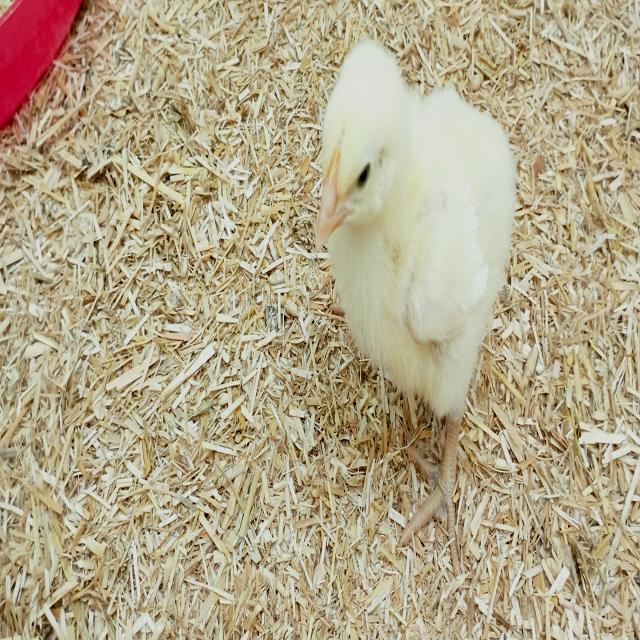
Weight: 173 g